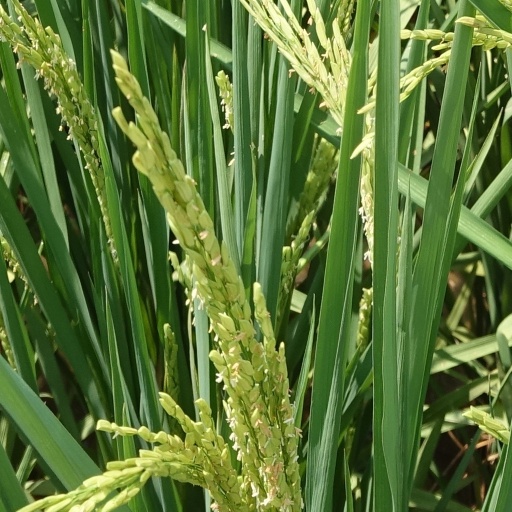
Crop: rice